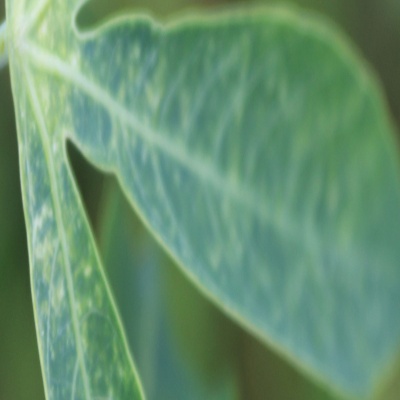
Crop: Cassava
Condition: green mite